Environmental issues in Wales

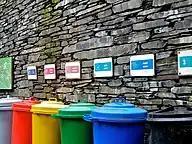
Recycling bins, Machynlleth, Wales.

Wales' recycling rate was 4.8% in 1998–1999 but has now risen to 65.4% in 2021, ranking Wales as the third-best recycling country in the world, behind only Germany and Taiwan. the Welsh Government states that this has been helped by a £1 billion investment since the establishment of the Senedd in 1999. The high rate of recycling household waste in Wales is said to avoid the release of 400,000 tonnes of CO2 into the atmosphere each year and is a "key" contribution to reducing climate change.